Hamburg Pride

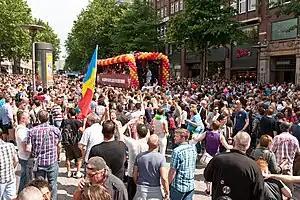
Christopher Street Day in Hamburg 2012

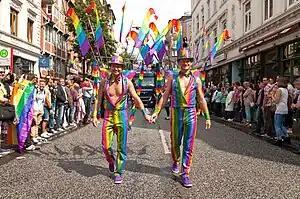
Hamburg Pride at Lange Reihe

The Hamburg Pride Celebration, usually known as CSD Hamburg, is a parade and festival held at the end of July each year in Hamburg to celebrate the lesbian, gay, bisexual, and transgender (LGBTQ) people and their allies, as part of international LGBTQ pride and Christopher Street Day festivities. Since 1980, the event has been held each year. Hamburg Pride is one of the many gay and lesbian organized event in Hamburg. Its aim is to demonstrate for equal rights and equal treatment for LGBT people, as well as celebrate the pride in Gay and Lesbian Culture.